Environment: real
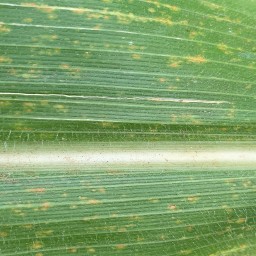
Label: lethal_necrosis